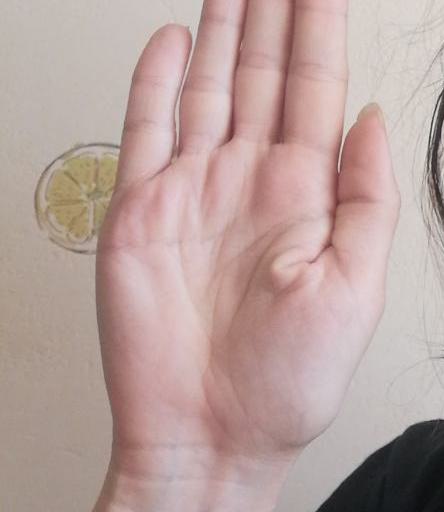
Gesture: stop